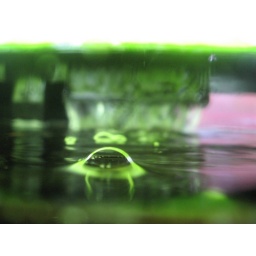
green bubble in fish tank